Köln-Weiden West station

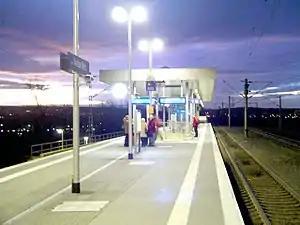

Köln-Weiden West is a railway station situated at Weiden, Cologne in the German state of North Rhine-Westphalia on the Cologne–Aachen railway. It is classified by Deutsche Bahn as a category 5 station.